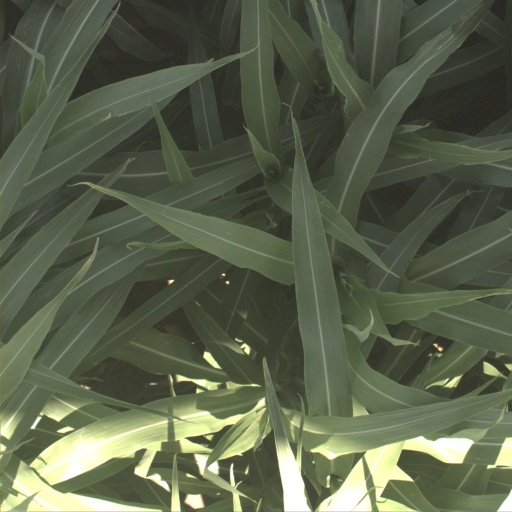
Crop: sorghum